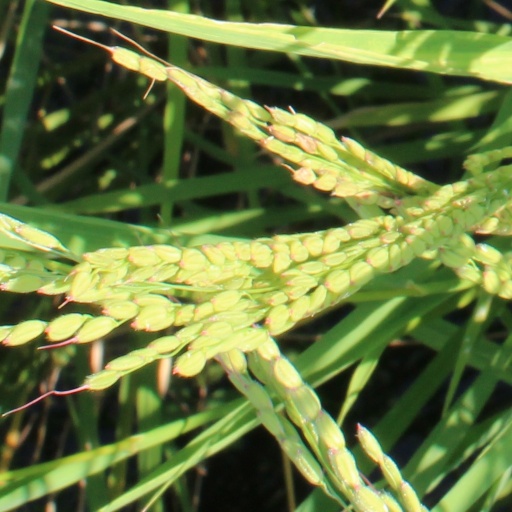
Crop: rice